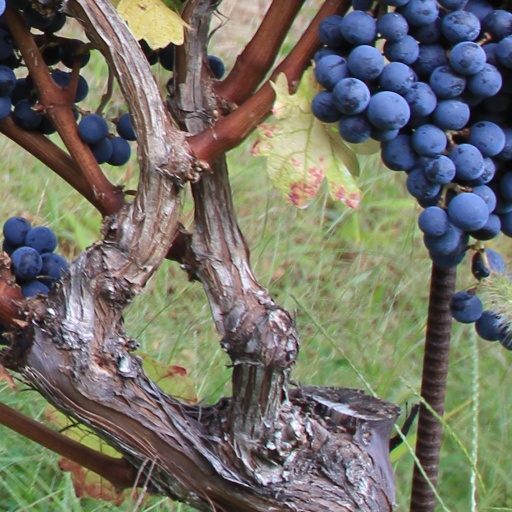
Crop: grape